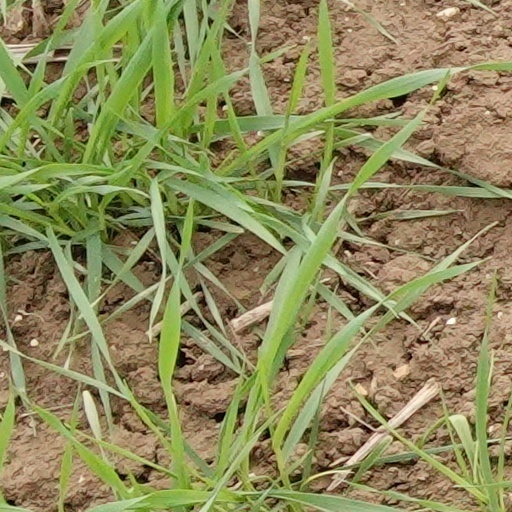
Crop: wheat